SMS Nürnberg (1906)

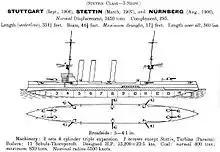
Plan and profile drawing of the class

Her propulsion system consisted of two 3-cylinder triple-expansion steam engines that drove a pair of screw propellers. Steam was provided by eleven coal-fired Marine-type water-tube boilers that were vented through three funnels. The ship's propulsion system was rated to produce for a top speed of , though she exceeded these figures in service. Normal coal storage amounted to . At a more economical pace of , the ship had a range of approximately .